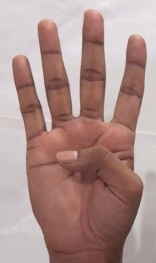
ASL sign: 4